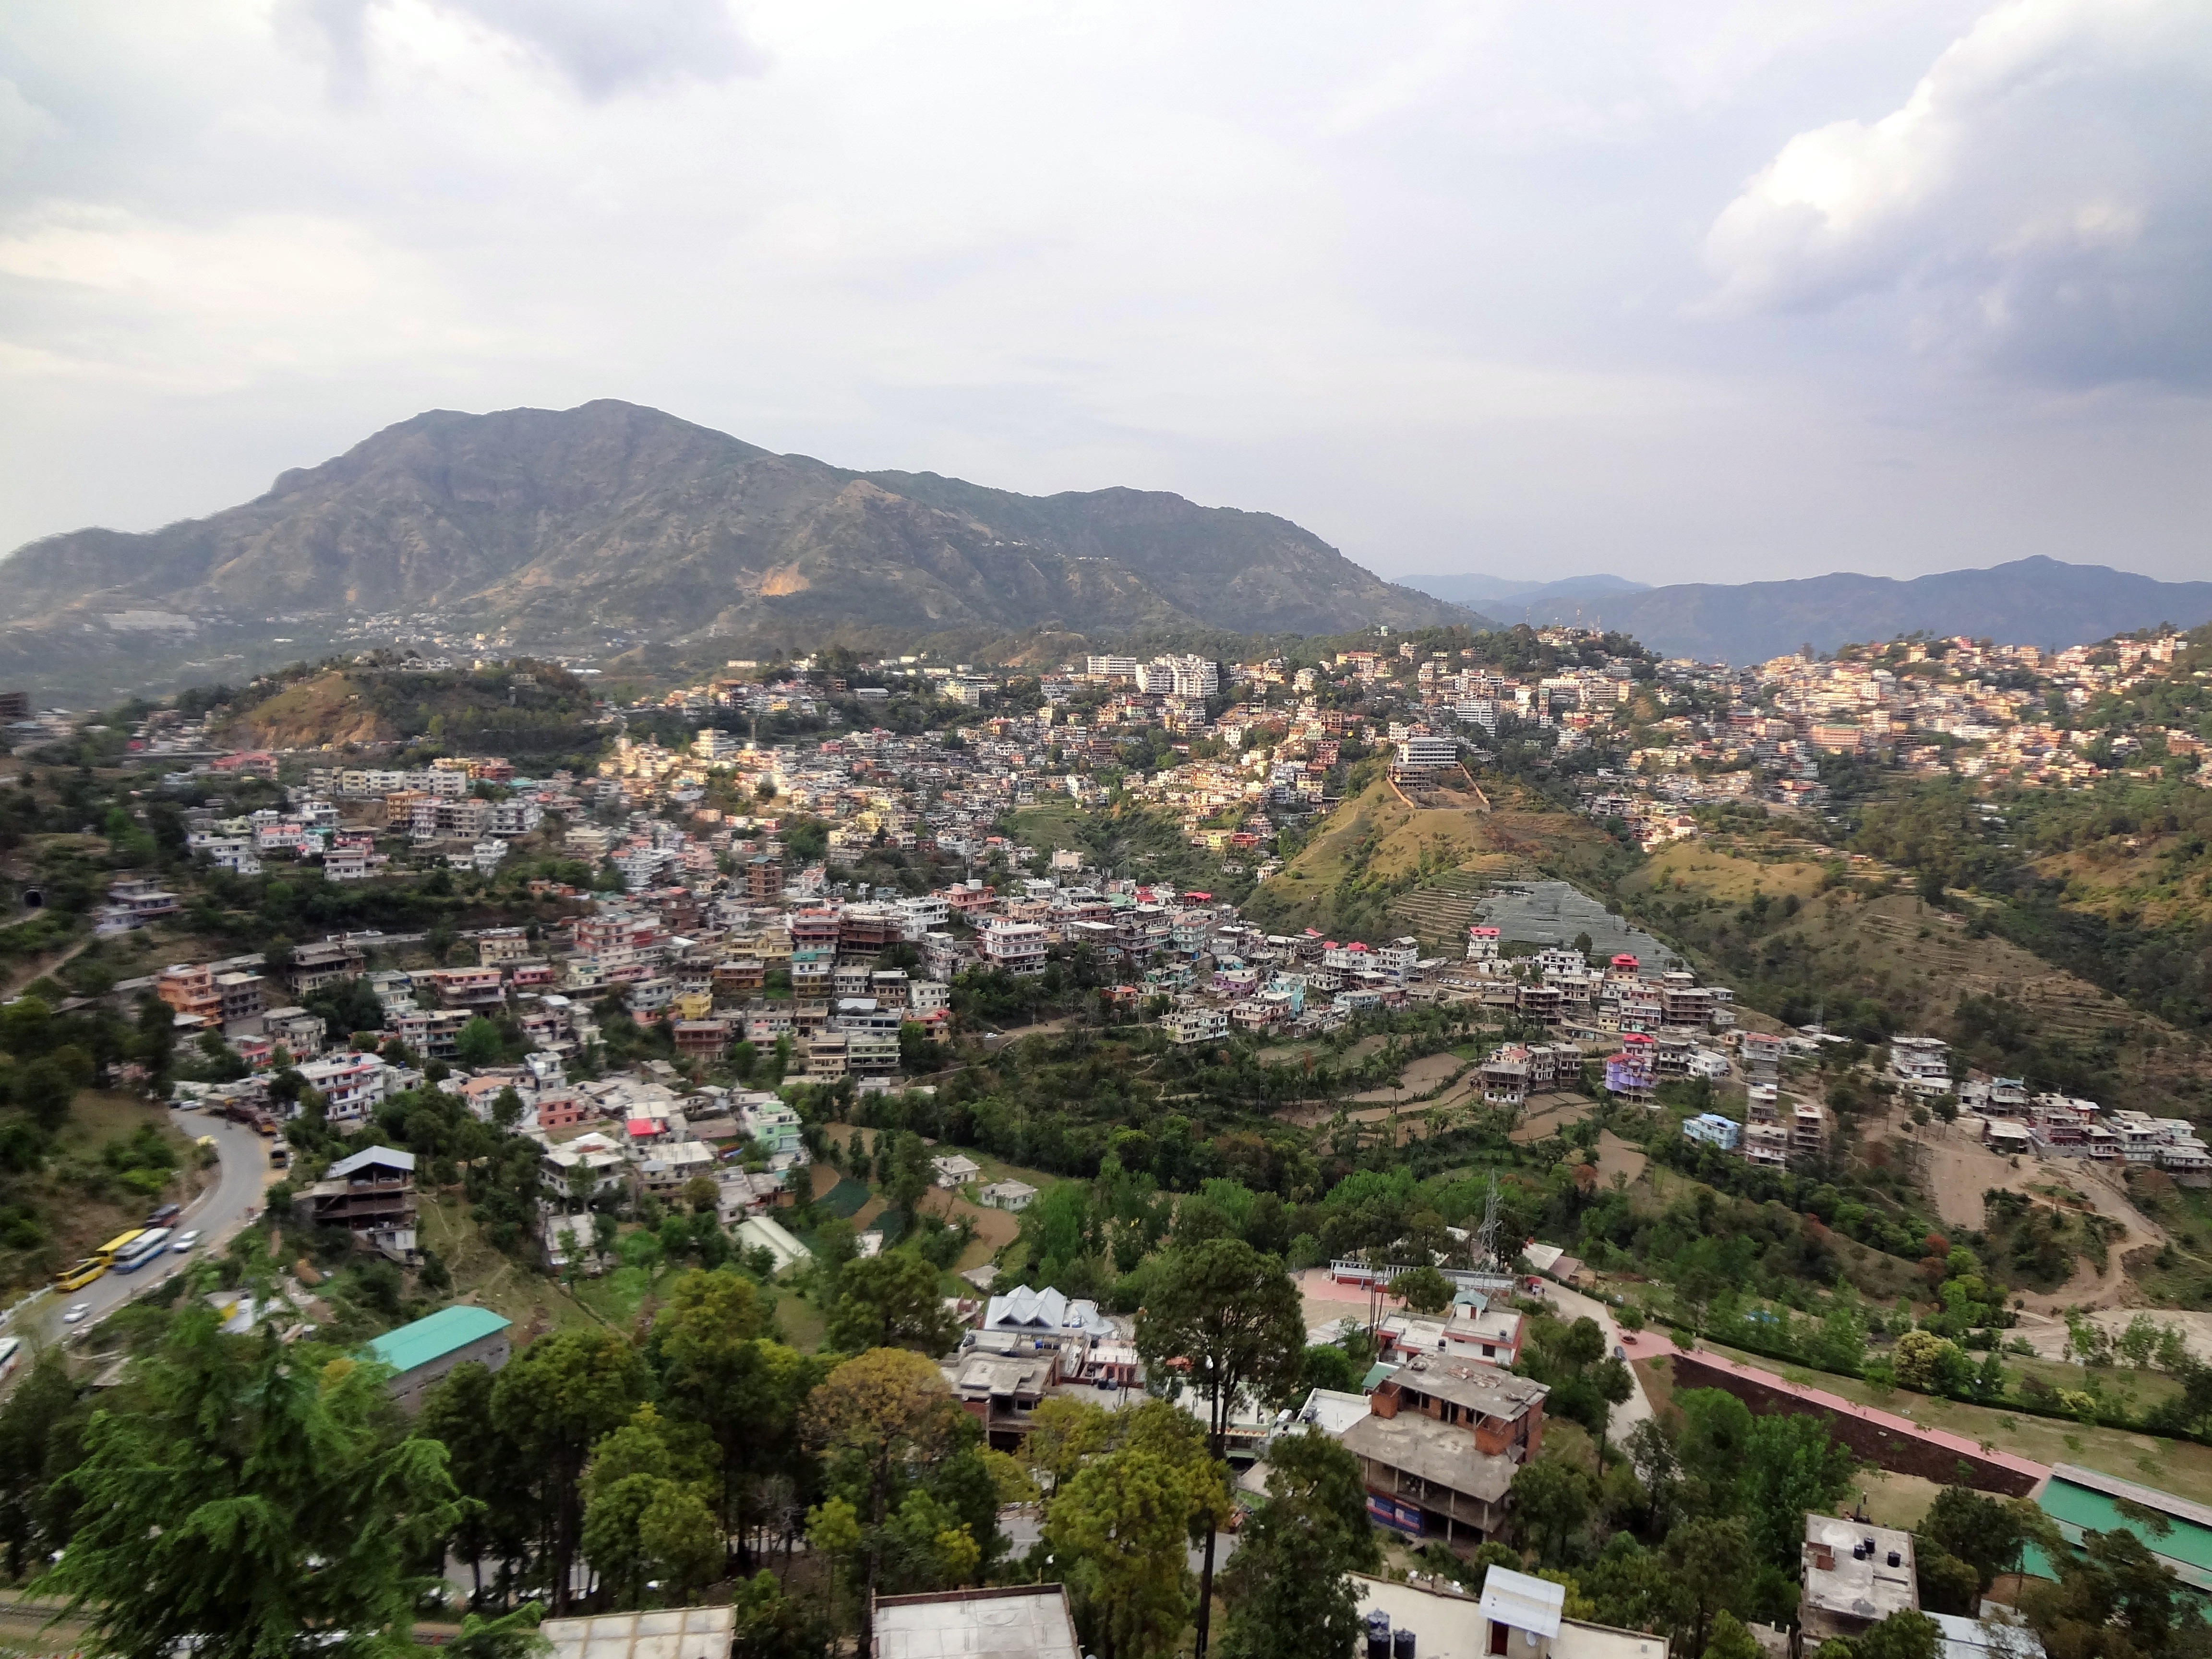
landscape, nature, mountain, architecture, sky, hill, flower, town, city, urban, valley, mountain range, cityscape, panorama, village, suburb, scenic, tourism, trees, outside, clouds, buildings, mountains, houses, ravine, india, cities, bird's eye view, aerial photography, residential area, geographical feature, human settlement, mountainous landforms, solan